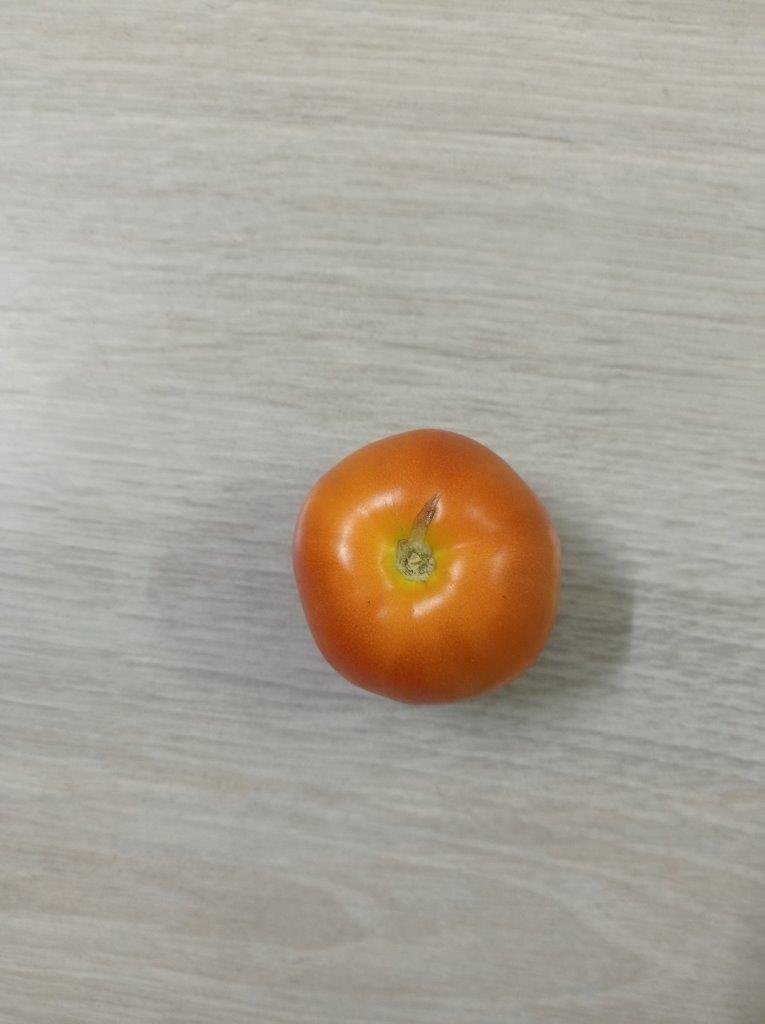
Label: Fresh